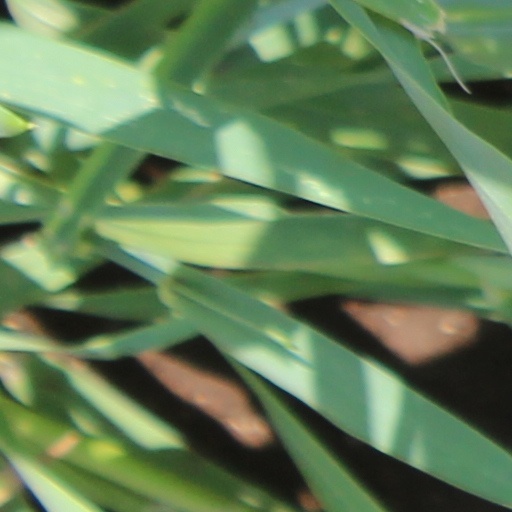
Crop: wheat